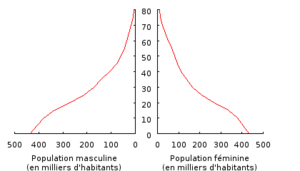
Cet article contient des statistiques sur la démographie du Togo.